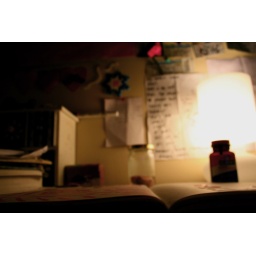
Moleskine, rubber cement, set lists, fetal pig heart, books. My desk in a nutshell.